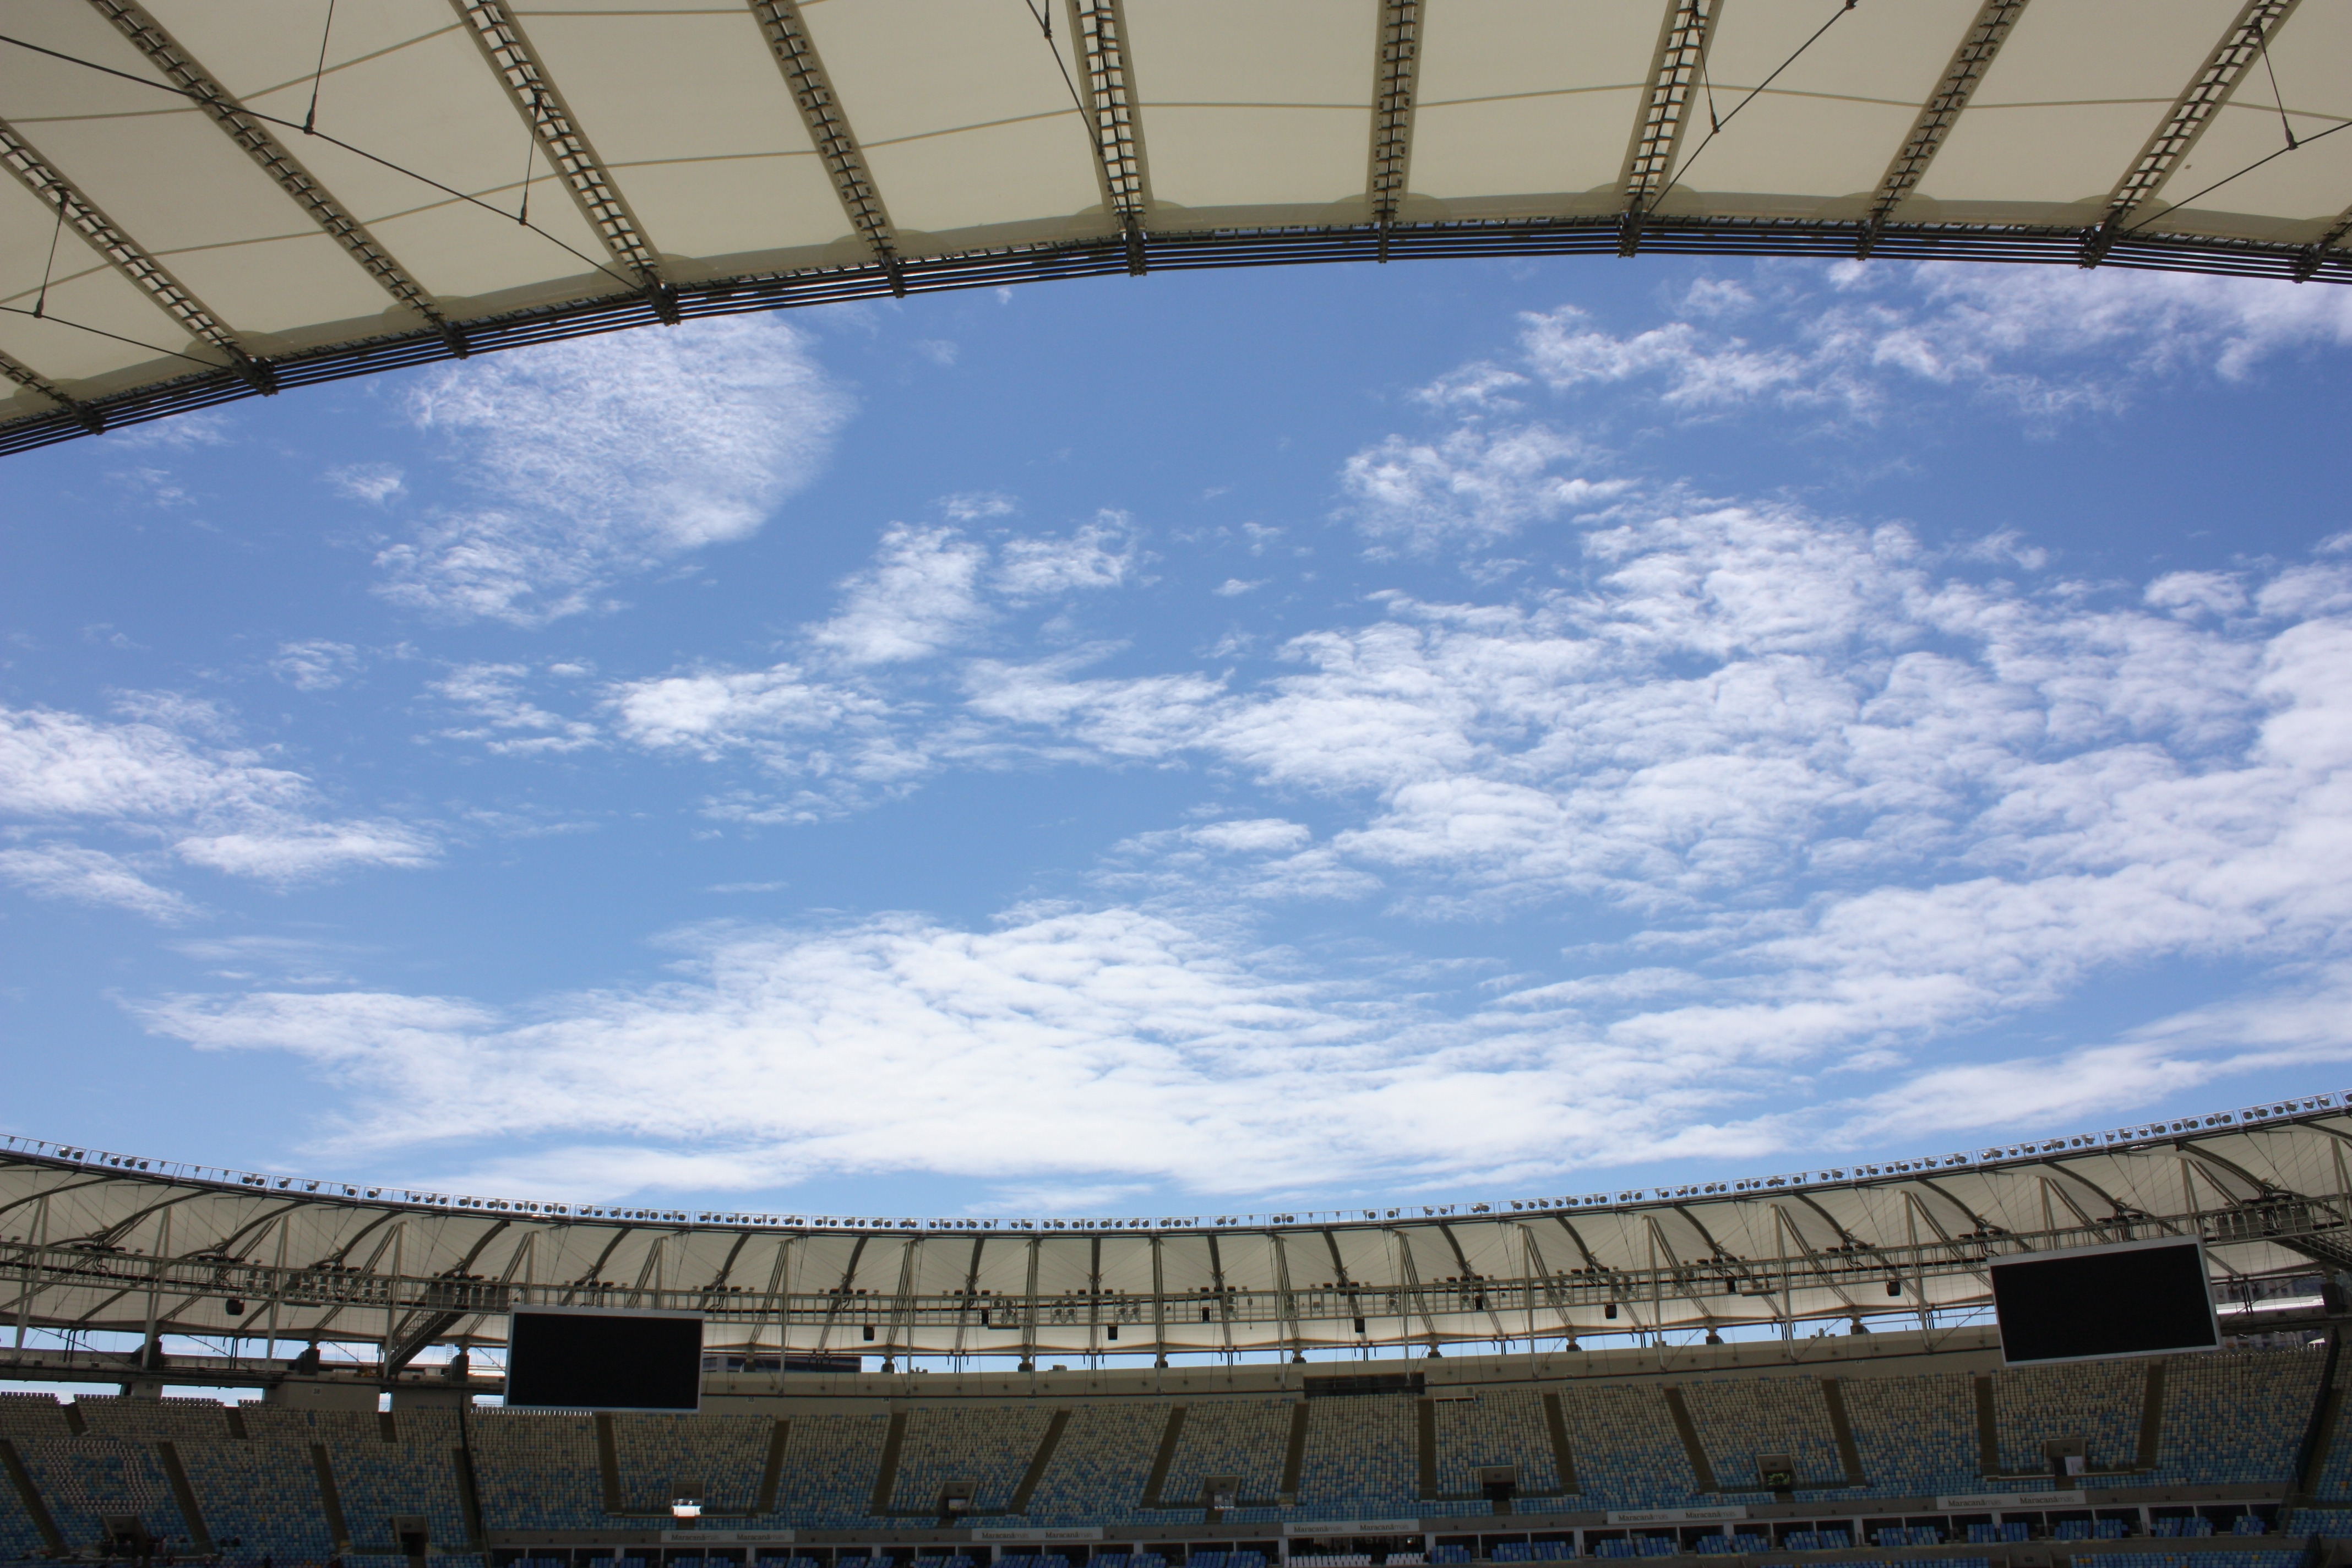
structure, reflection, football, stadium, arena, brazil, rio de janeiro vacation, geographical feature, atmosphere of earth, sport venue, soccer specific stadium, music venue, maracana